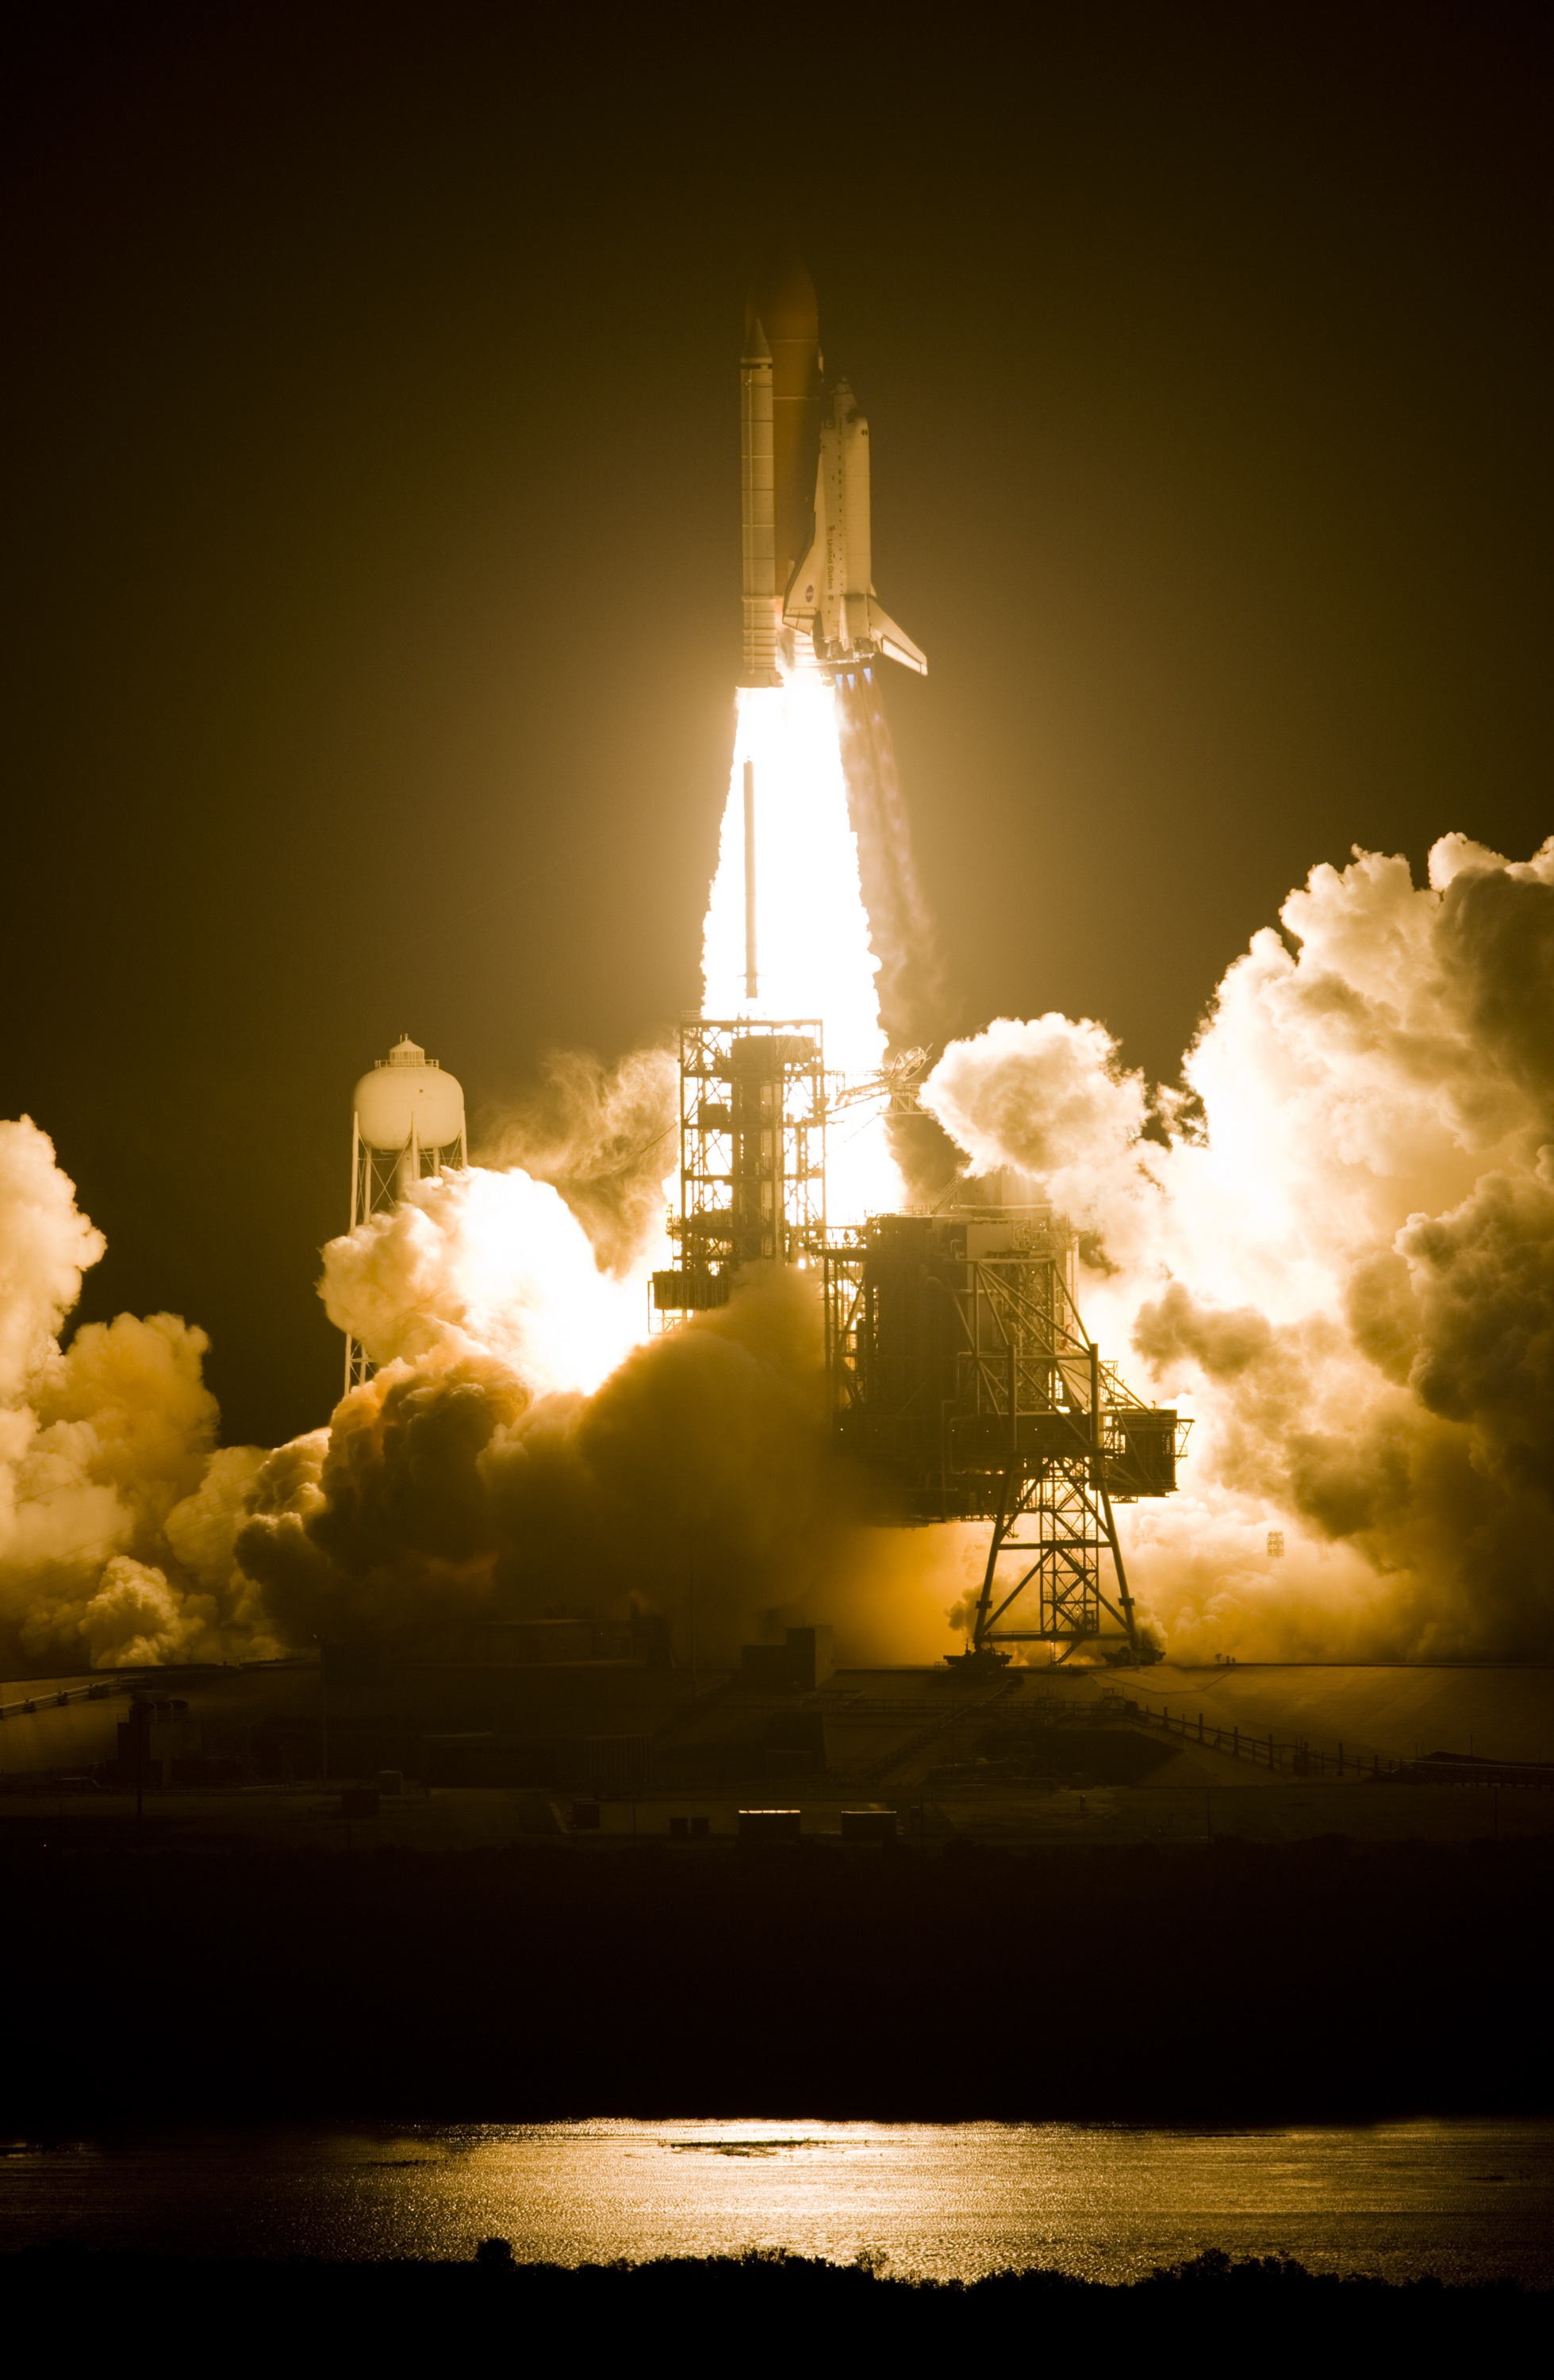
light, cloud, sky, sun, sunset, night, sunlight, dusk, evening, reflection, vehicle, darkness, rocket, mission, launch, exploration, astronomical object, launchpad, space shuttle endeavour liftoff